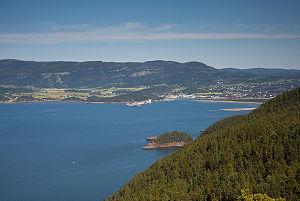
Stjørdal est une ville et une commune du comté de Nord-Trøndelag en Norvège. Størdal est la commune la plus habitée du comté mais le centre administratif de Stjørdalshalsen ne compte que 11 416 habitants. La localité, avec ses zones urbaines a obtenu le statut de ville le 1ᵉʳ juillet 1997. La commune est, parmi celles du comté, celle qui compte la croissance la plus élevée.
Stjørdalshalsen aussi appelé Halsen, Stjørdal, Stjørdal sentrum est une localité et le centre administratif de la commune de Stjørdal dans le Comté de Nord-Trøndelag. La localité, d'une superficie de 7,36 km², compte 11 416 habitants au 1ᵉʳ janvier 2012 et se situe entre les rivières Stjørdalselva et Gråelvas le long du Stjørdalsfjorden, un bras du fjord de Trondheim.